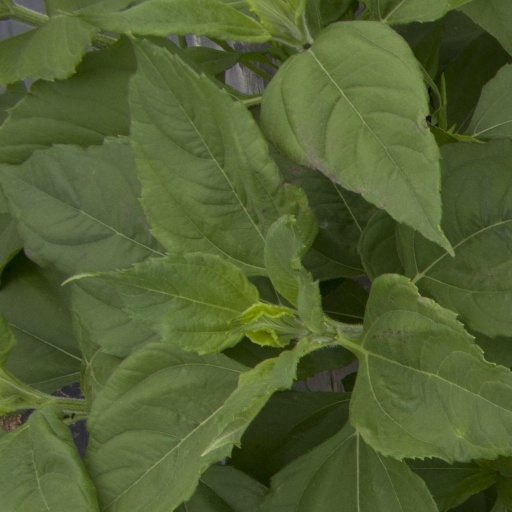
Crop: Jerusalem artichoke